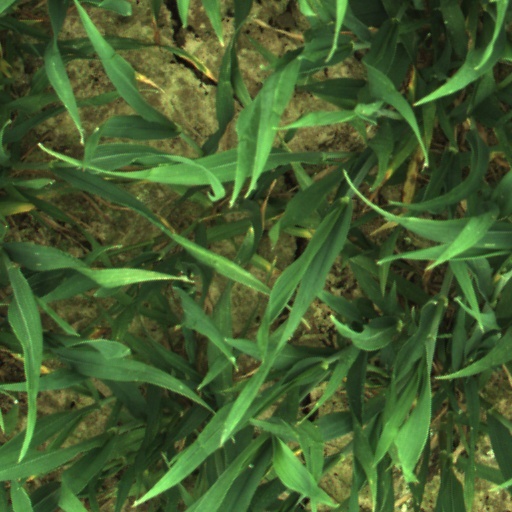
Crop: wheat